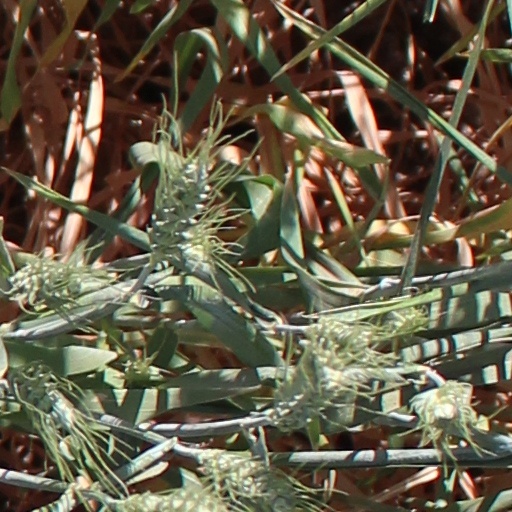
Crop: wheat